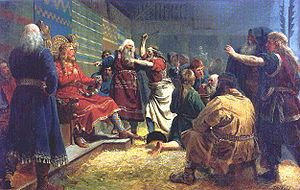
Håkon den Gode
Håkon den gode, malet af Nicolai Arbo i 1800-tallet
Håkon den Gode Adelstensfostre var Norges konge fra ca. 933 til sin død omkring 959.